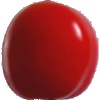
Label: Tomato 4